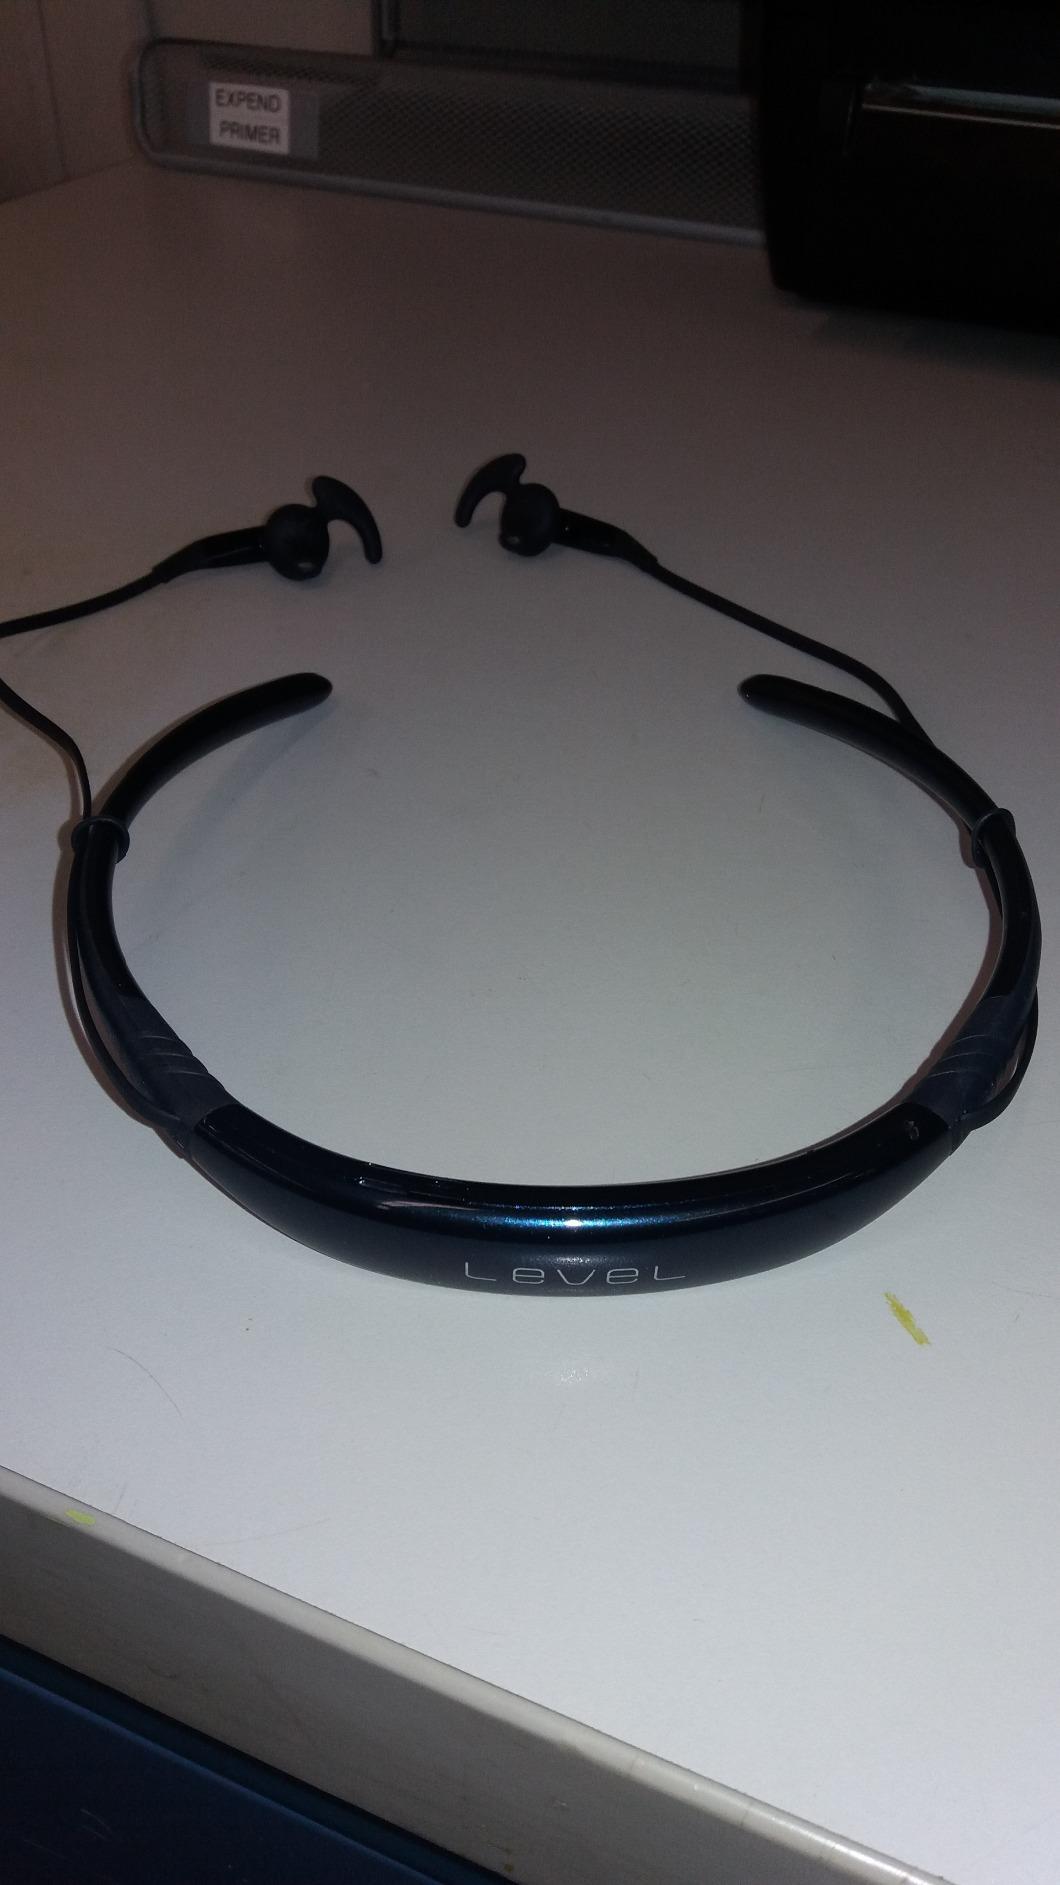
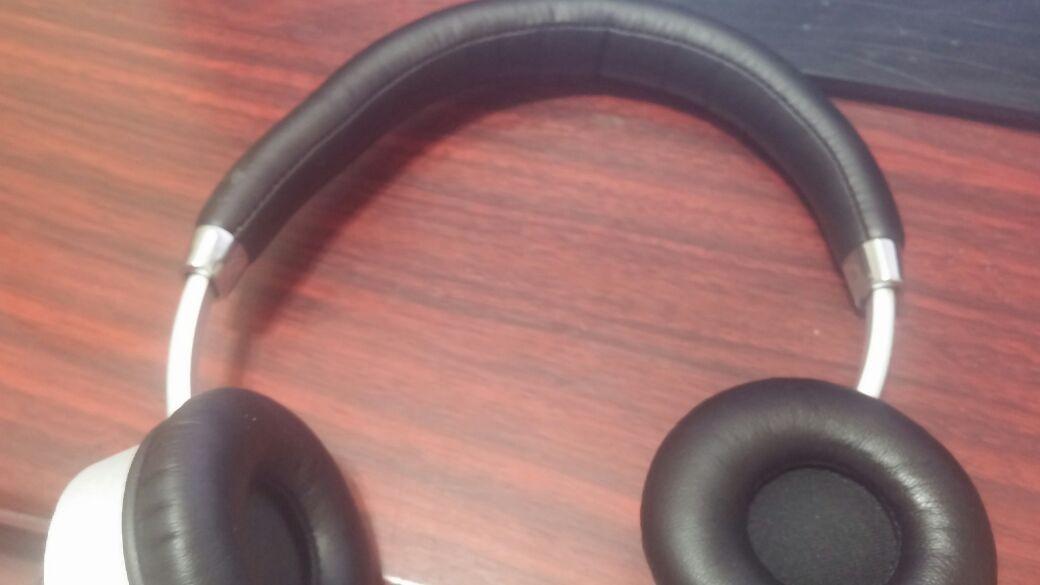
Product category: headphones
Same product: no